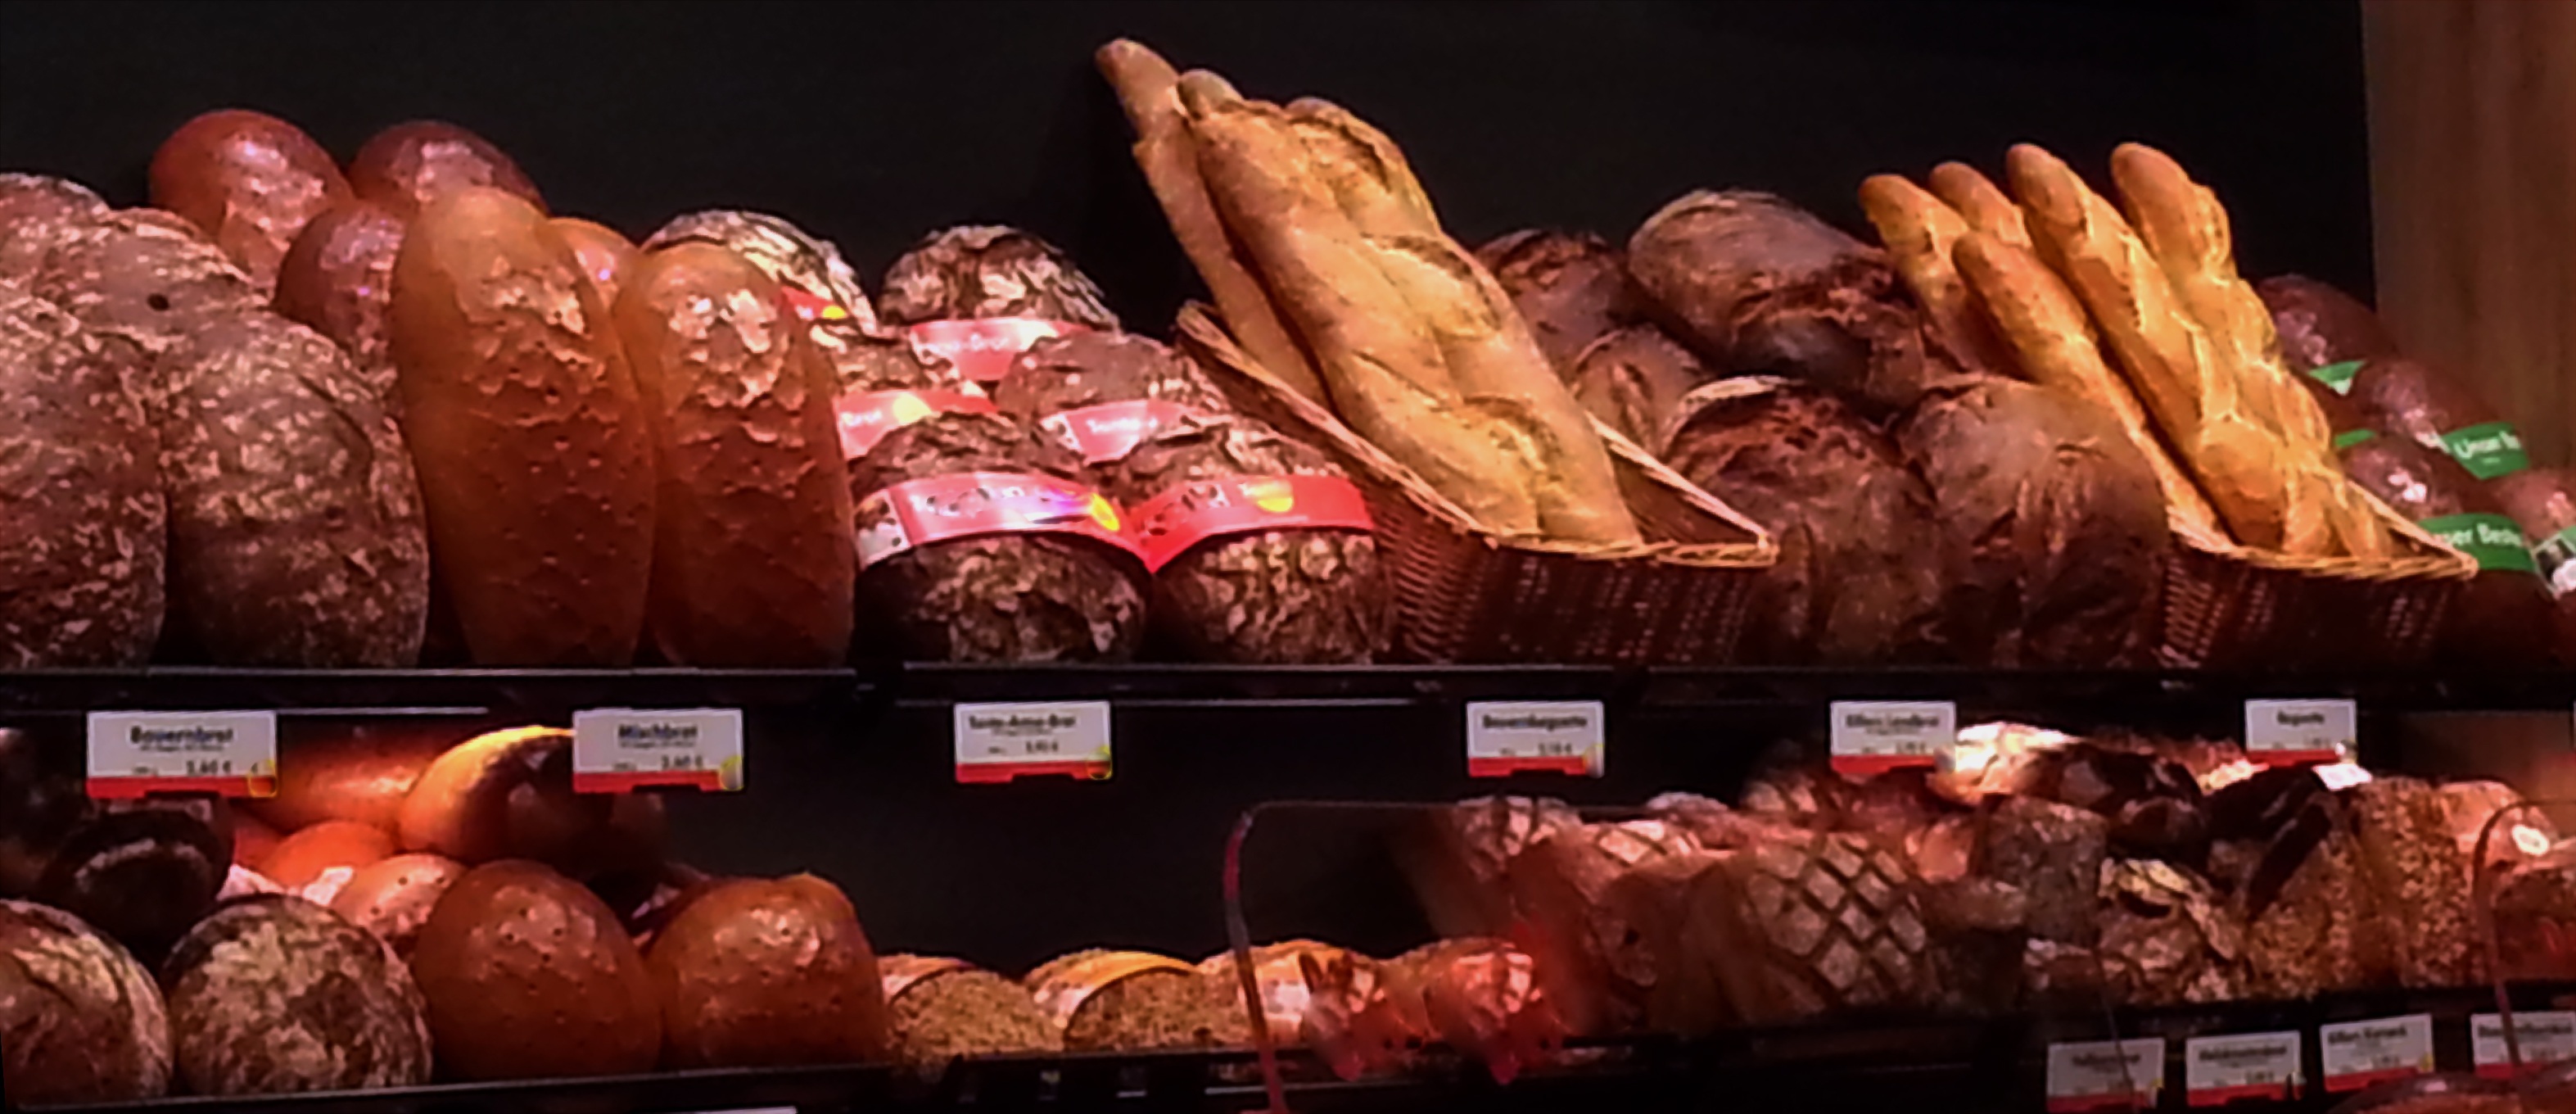
food, meat, homemade, bread, loaf, baked, bake, even baked, pastries, stage, ciabatta, frisch, crispy, baked goods, white bread pastries, loaf of bread, farmer's bread, sense, musical theatre